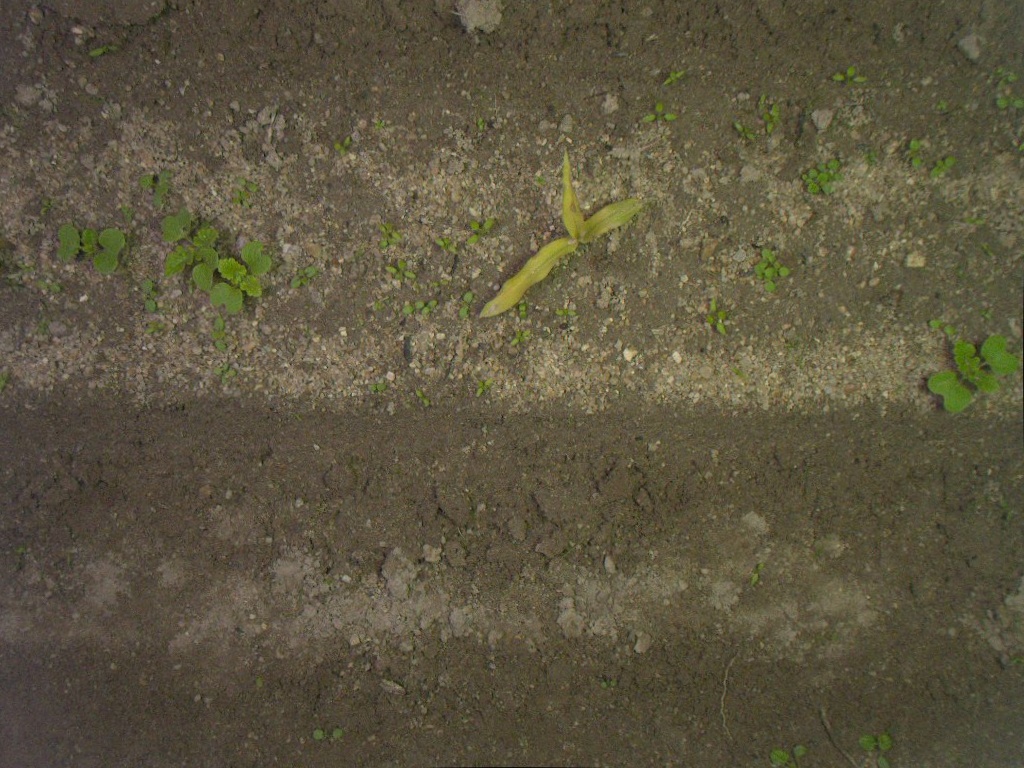
Crop: maize
Objects: stem_maize, maize